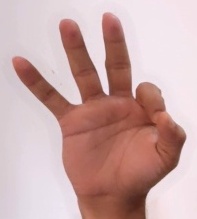
ASL sign: 9